Funk ostentação

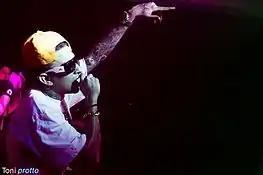
MC Guimê, a prominent "funk ostentação" artist"."

Funk ostentação (from Portuguese: "Ostentation funk") is a Brazilian music style created in São Paulo in 2008. Strongly influenced by American hip-hop, the central theme addressed in the songs is conspicuous consumption, and many "funk ostentação" artists sing about cars, motorcycles, drink, women, and ambitions to leave the favela and achieve life goals.